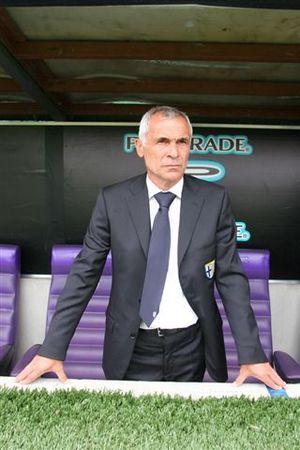
Laureano Bissan Etame Mayer connu sous le nom de Lauren, né le 19 janvier 1977 à Kribi, est un footballeur international camerounais.